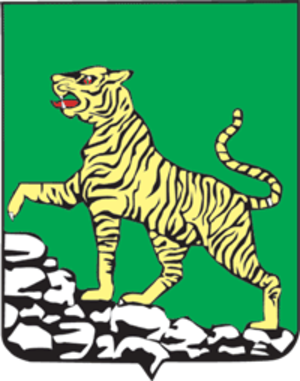
Ci-après la liste des villes de Russie dont la population était supérieure à 100 000 habitants au recensement de 2010. La capitale administrative des différents sujets fédéraux est indiquée en gras.